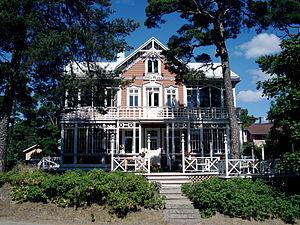
Hanko est la ville la plus méridionale de Finlande. Elle est connue pour ses plages, ses récifs et ses maisons colorées. De grands ports de plaisance offrent un mouillage aux milliers de bateaux qui y font escale en été.